Antonina Hoffmann

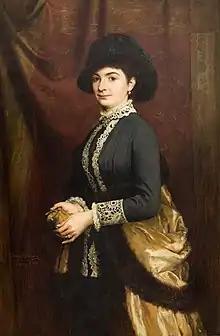
Antonina Hoffman by Tadeusz Ajdukiewicz (1883)

Antonina Hoffmann (16 June 1842 – 16 June 1897) was a Polish theatre actress and a leading representative of the so-called 'Kraków School' of acting introduced by . Her acting career spanned five decades during the Victorian era.